Alauddin Khalji

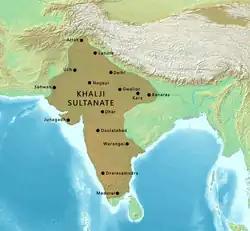
Khalji territory at its maximum extent including vassals

In 1304, Alauddin appears to have ordered a second invasion of Gujarat, which resulted in the annexation of the Vaghela kingdom to the Delhi Sultanate. In 1305, he launched an invasion of Malwa in central India, which resulted in the defeat and death of the Paramara king Mahalakadeva. The Yajvapala dynasty, which ruled the region to the north-east of Malwa, also appears to have fallen to Alauddin's invasion.